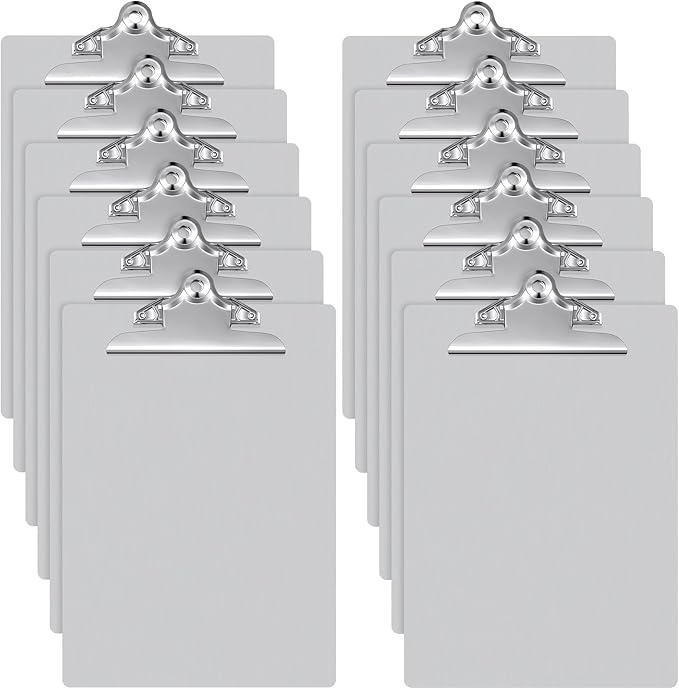
12 Pcs Metal Clipboard Heavy Duty Aluminum Clipboards 12 x 9 Inch Metal Clip Board with Low Profile Clip A4 Letter Size Document Holder for Office School Medical Jobsite Laboratory
About This Package Includes: totally 12 metal folders, each A4 aluminum clipboard measures approximately 12 x 9 inches/ 30.5 x 22.8 cm, the clipboard has a reliable steel stainless clip that helps keep documents firmly fixed, making convenience in your daily life use Quality Material: our metal clipboard is made of quality aluminum plate, with characteristics of lightweight, nonmagnetic, waterproof, stainless, ensures the long use of the clipboard Smooth Surface and Rounded Edge: rounded edges design makes sure that you don't have to worry about hurt yourself easily; At the same time, the surface of our board is smooth and flat, it could provide an excellent fluent writing experience for you Practical and Portable: aluminum nursing clipboard has built in hanging holes, the suspension hole can improve convenience and save space when using; With sturdy steel stainless clip, make your pen not easy to lose; These clip board is suitable for 100 A4 size papers clamped firmly and easily, meet the needs of students, office worker, doctors, lawyer and engineer Multiple Use: this document clipboard is an ideal accessory for every domain, such as industrial, transportation, academic, public safety, and office; Easily write with pen without paper, write directly on metal board, and wipe easily with eraser Overview Color : Silver/Light Gray Material : Aluminum, Metal Brand : Mimorou Sheet Size : A4, Letter Product Dimensions : 12"L x 9"W
Brand: Mimorou
Category: Office Supplies > Office Instruments > Clipboards